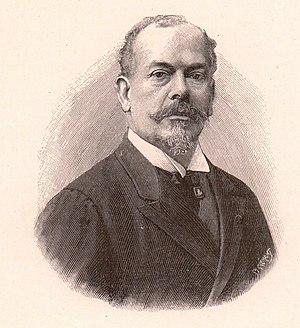
Denis Jean Achille Luchaire, né le 4 octobre 1846 à Paris où il est mort le 13 novembre 1908, est un historien médiéviste et philologue français.